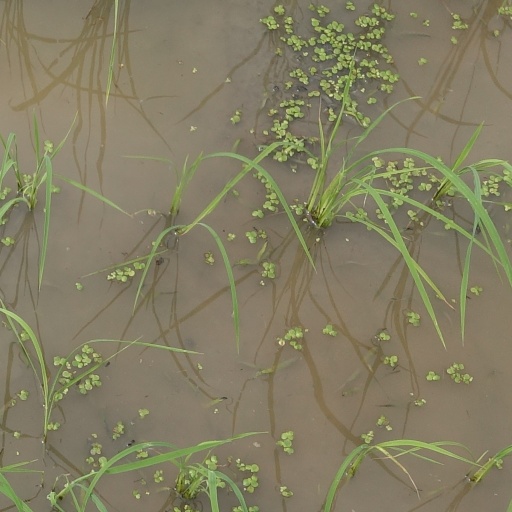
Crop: rice